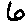
Label: 6